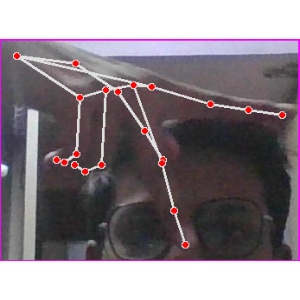
अक्षर: प